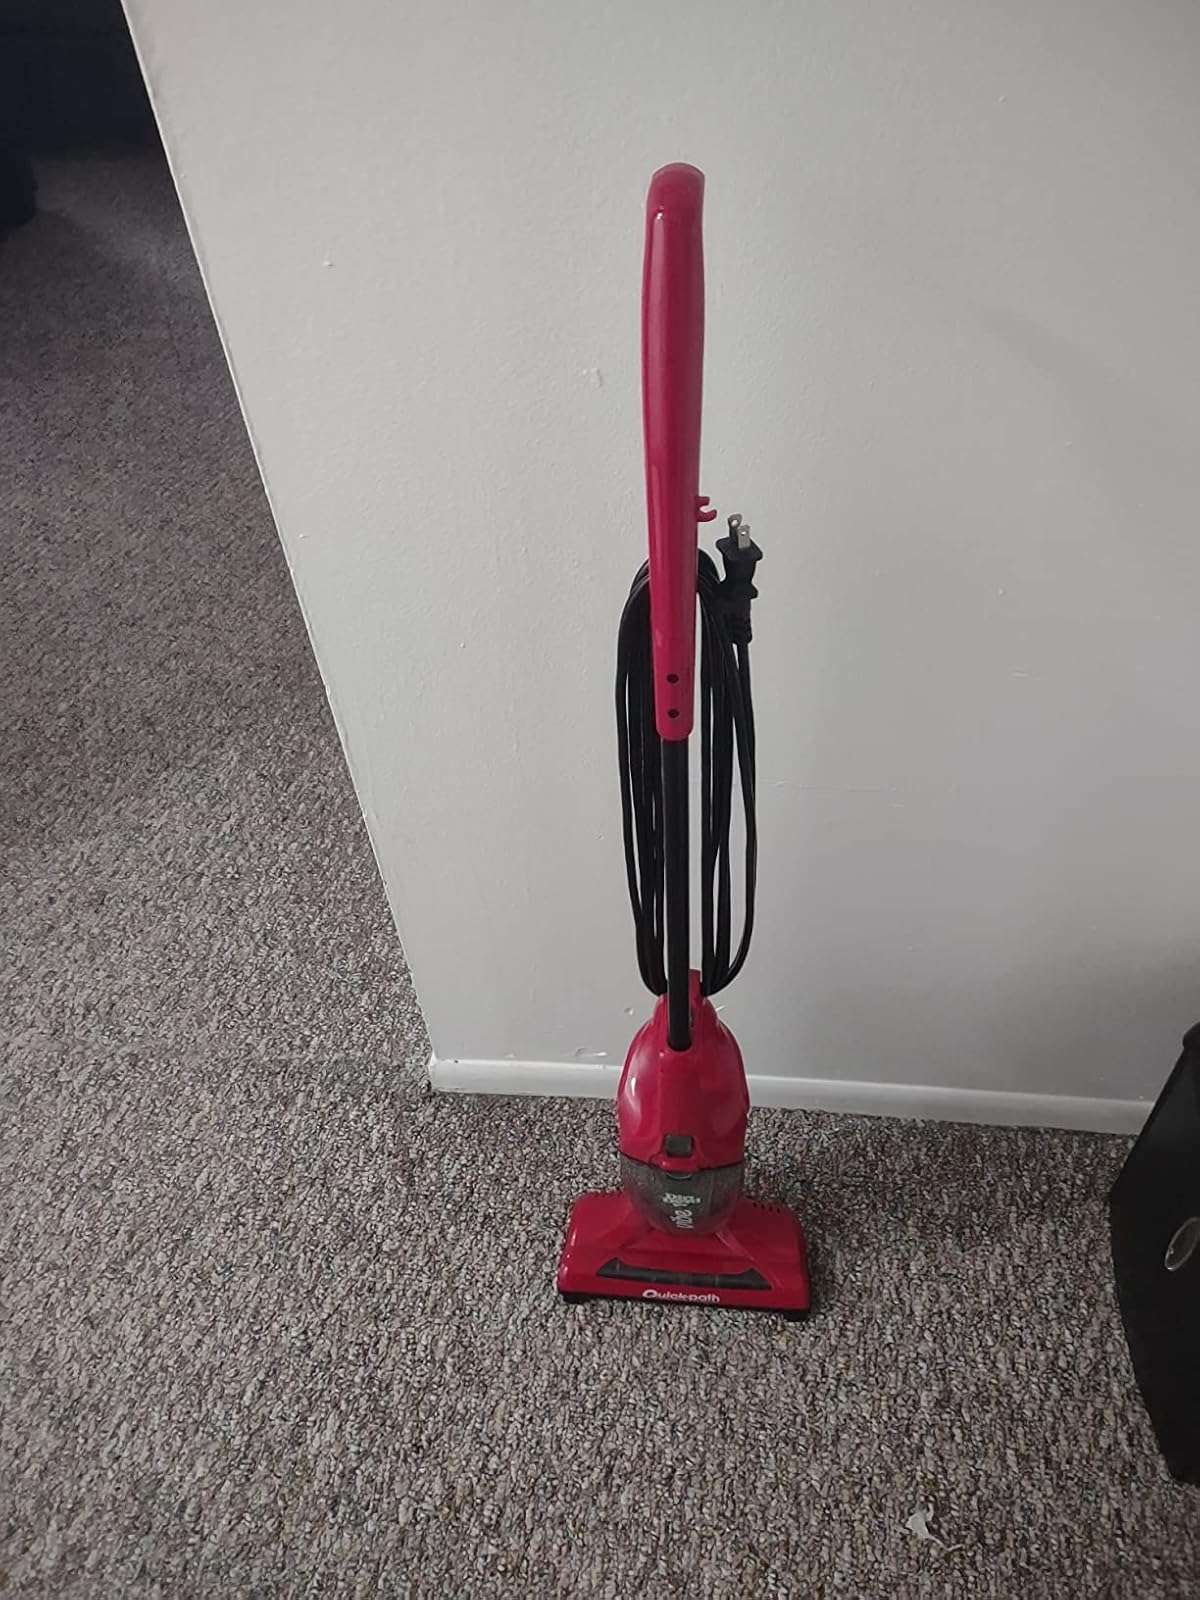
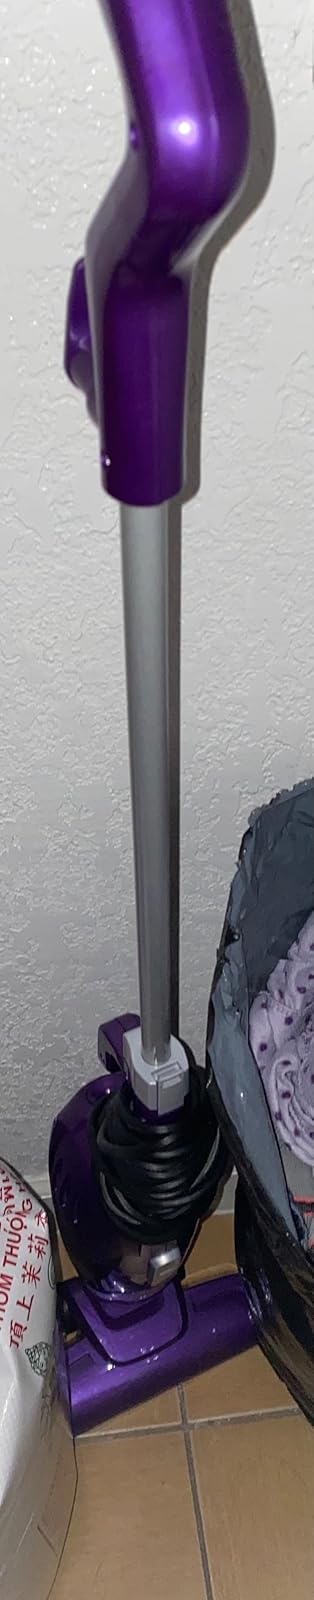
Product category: items_vacuum
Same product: no